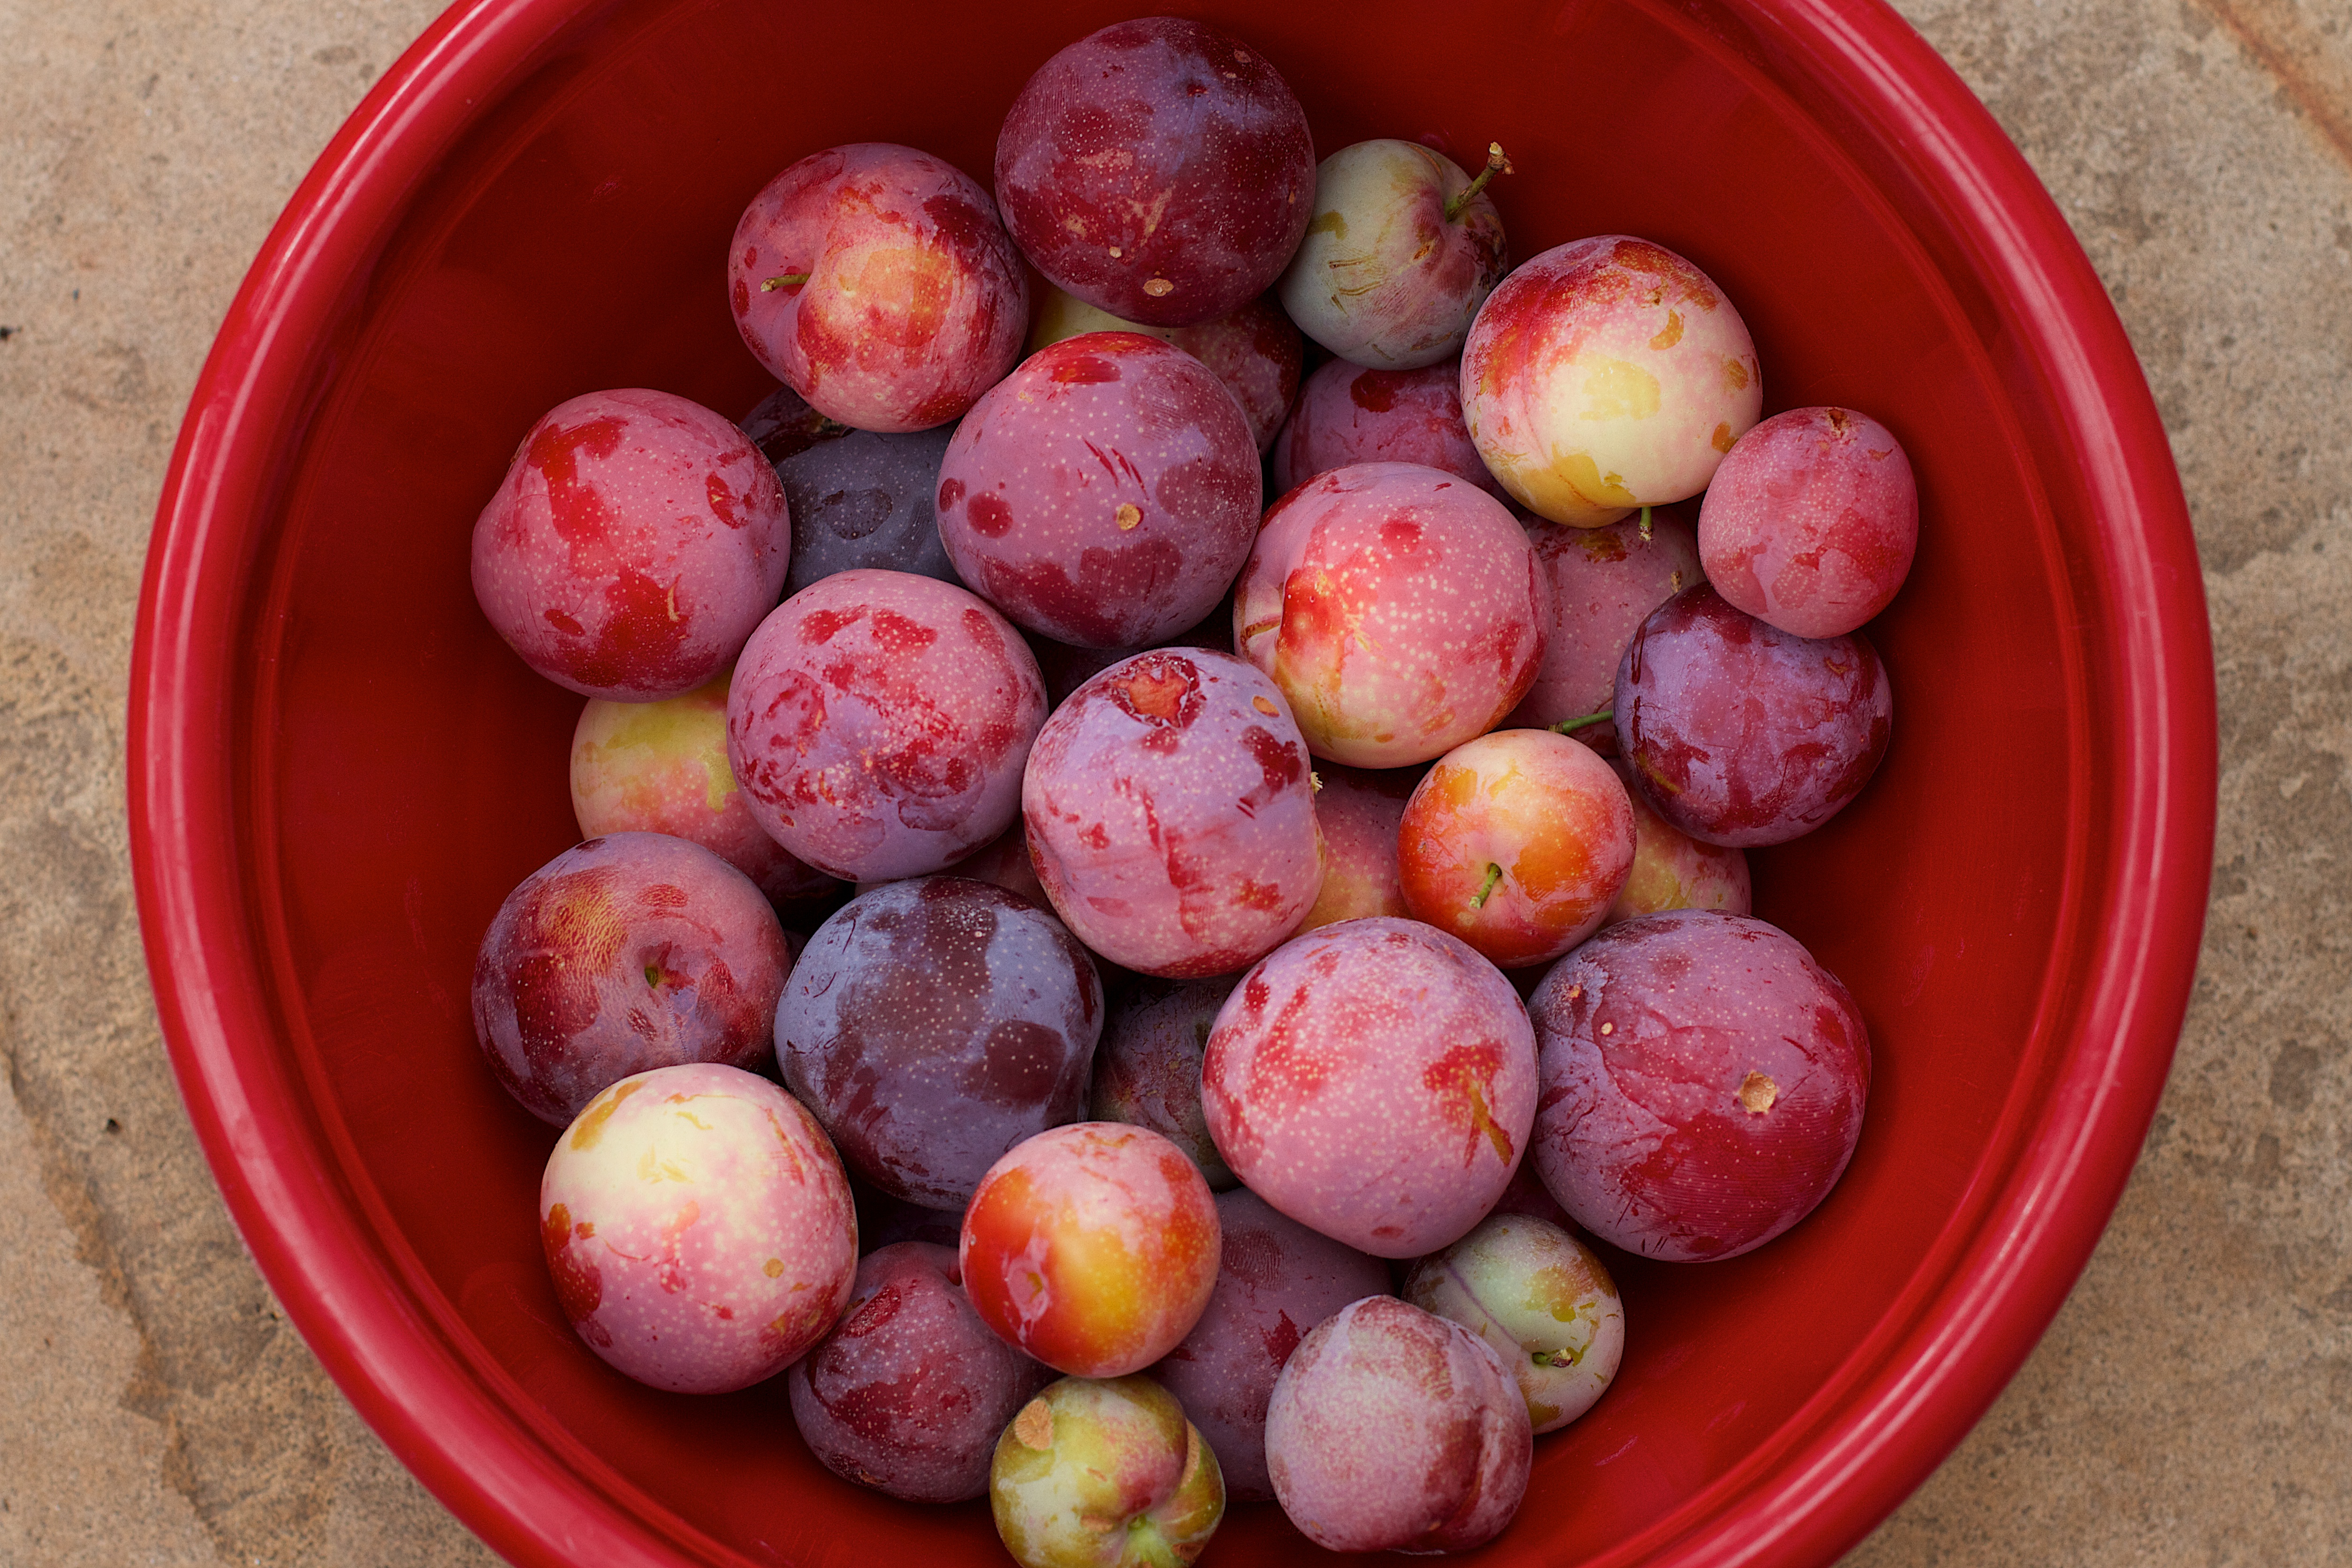
apple, plant, fruit, dish, food, produce, vegetable, plum, flowering plant, rose family, land plant